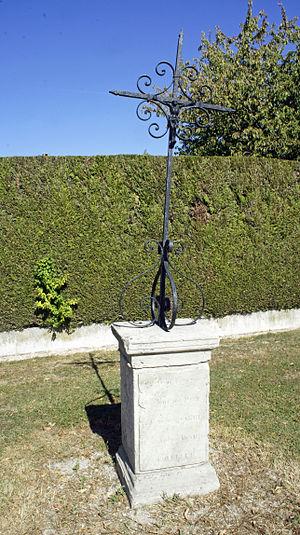
Croix de chemin.
Saint-Gibrien est une commune française située dans le département de la Marne en région Grand Est.